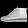
Label: Ankle boot